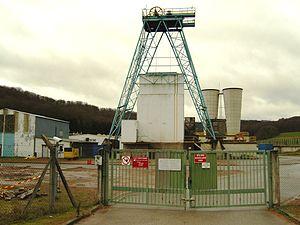
puits de Bisten
Les puits des houillères de Lorraine sont une série de charbonnages entrepris par les houillères de Lorraine entre le XIXᵉ siècle et le XXᵉ siècle sur les différentes communes du Bassin houiller lorrain, dans le département de la Moselle et la région historique de Lorraine. Il y a au total 58 puits de mine.